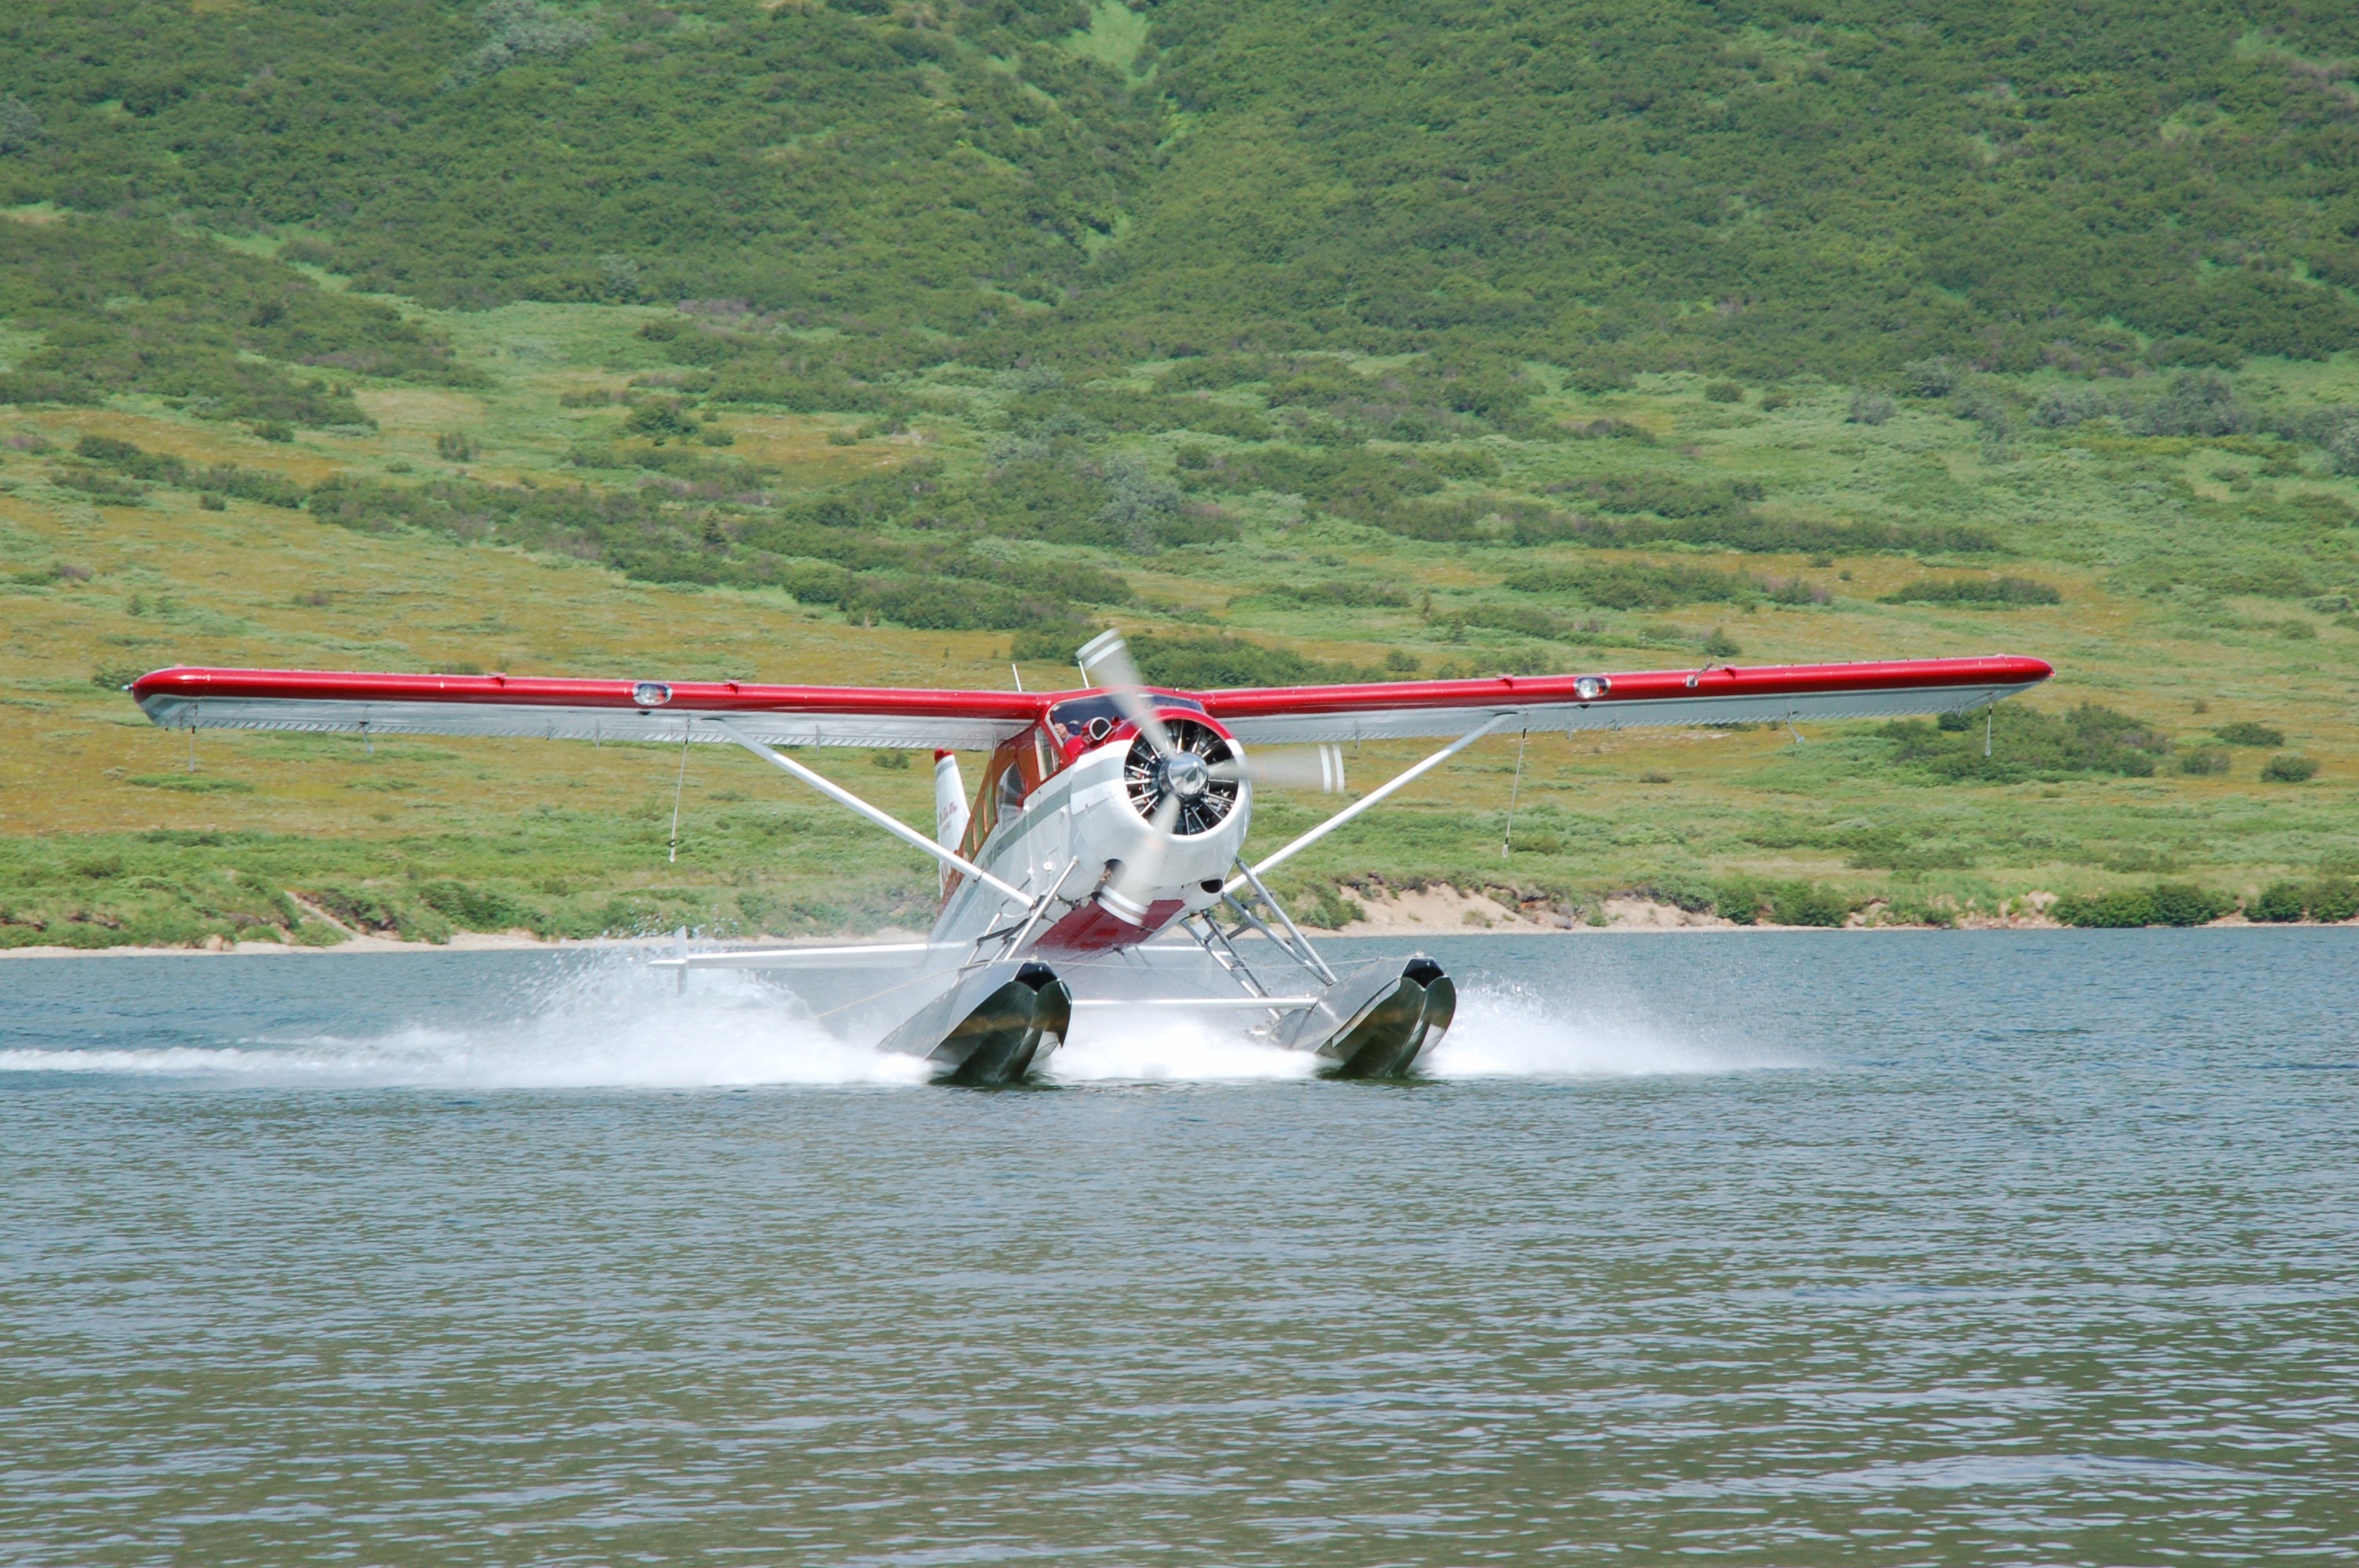
wing, airplane, aircraft, vehicle, aviation, flight, seaplane, light aircraft, monoplane, atmosphere of earth, ultralight aviation